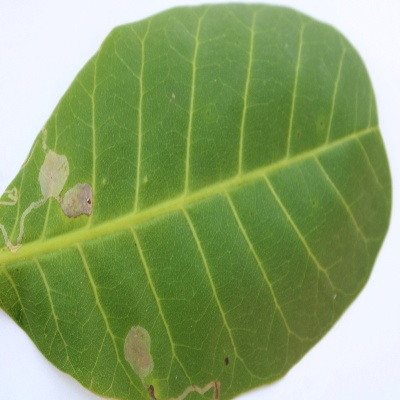
Crop: Cashew
Condition: leaf miner